James Bond (literary character)

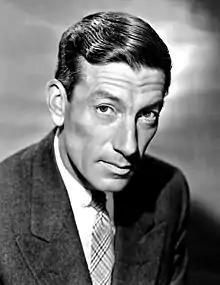
Fleming compared Bond's appearance to Hoagy Carmichael.

Facially, Bond resembles the composer, singer and actor Hoagy Carmichael. In "Casino Royale", Vesper Lynd remarks, "Bond reminds me rather of Hoagy Carmichael, but there is something cold and ruthless." Likewise, in "Moonraker," Special Branch Officer Gala Brand thinks that Bond is "certainly good-looking ... Rather like Hoagy Carmichael in a way. That black hair falling down over the right eyebrow. Much the same bones. But there was something a bit cruel in the mouth, and the eyes were cold." Others, such as journalist Ben Macintyre, identify aspects of Fleming's own looks in his description of Bond. General references in the novels describe Bond as having "dark, rather cruel good looks".